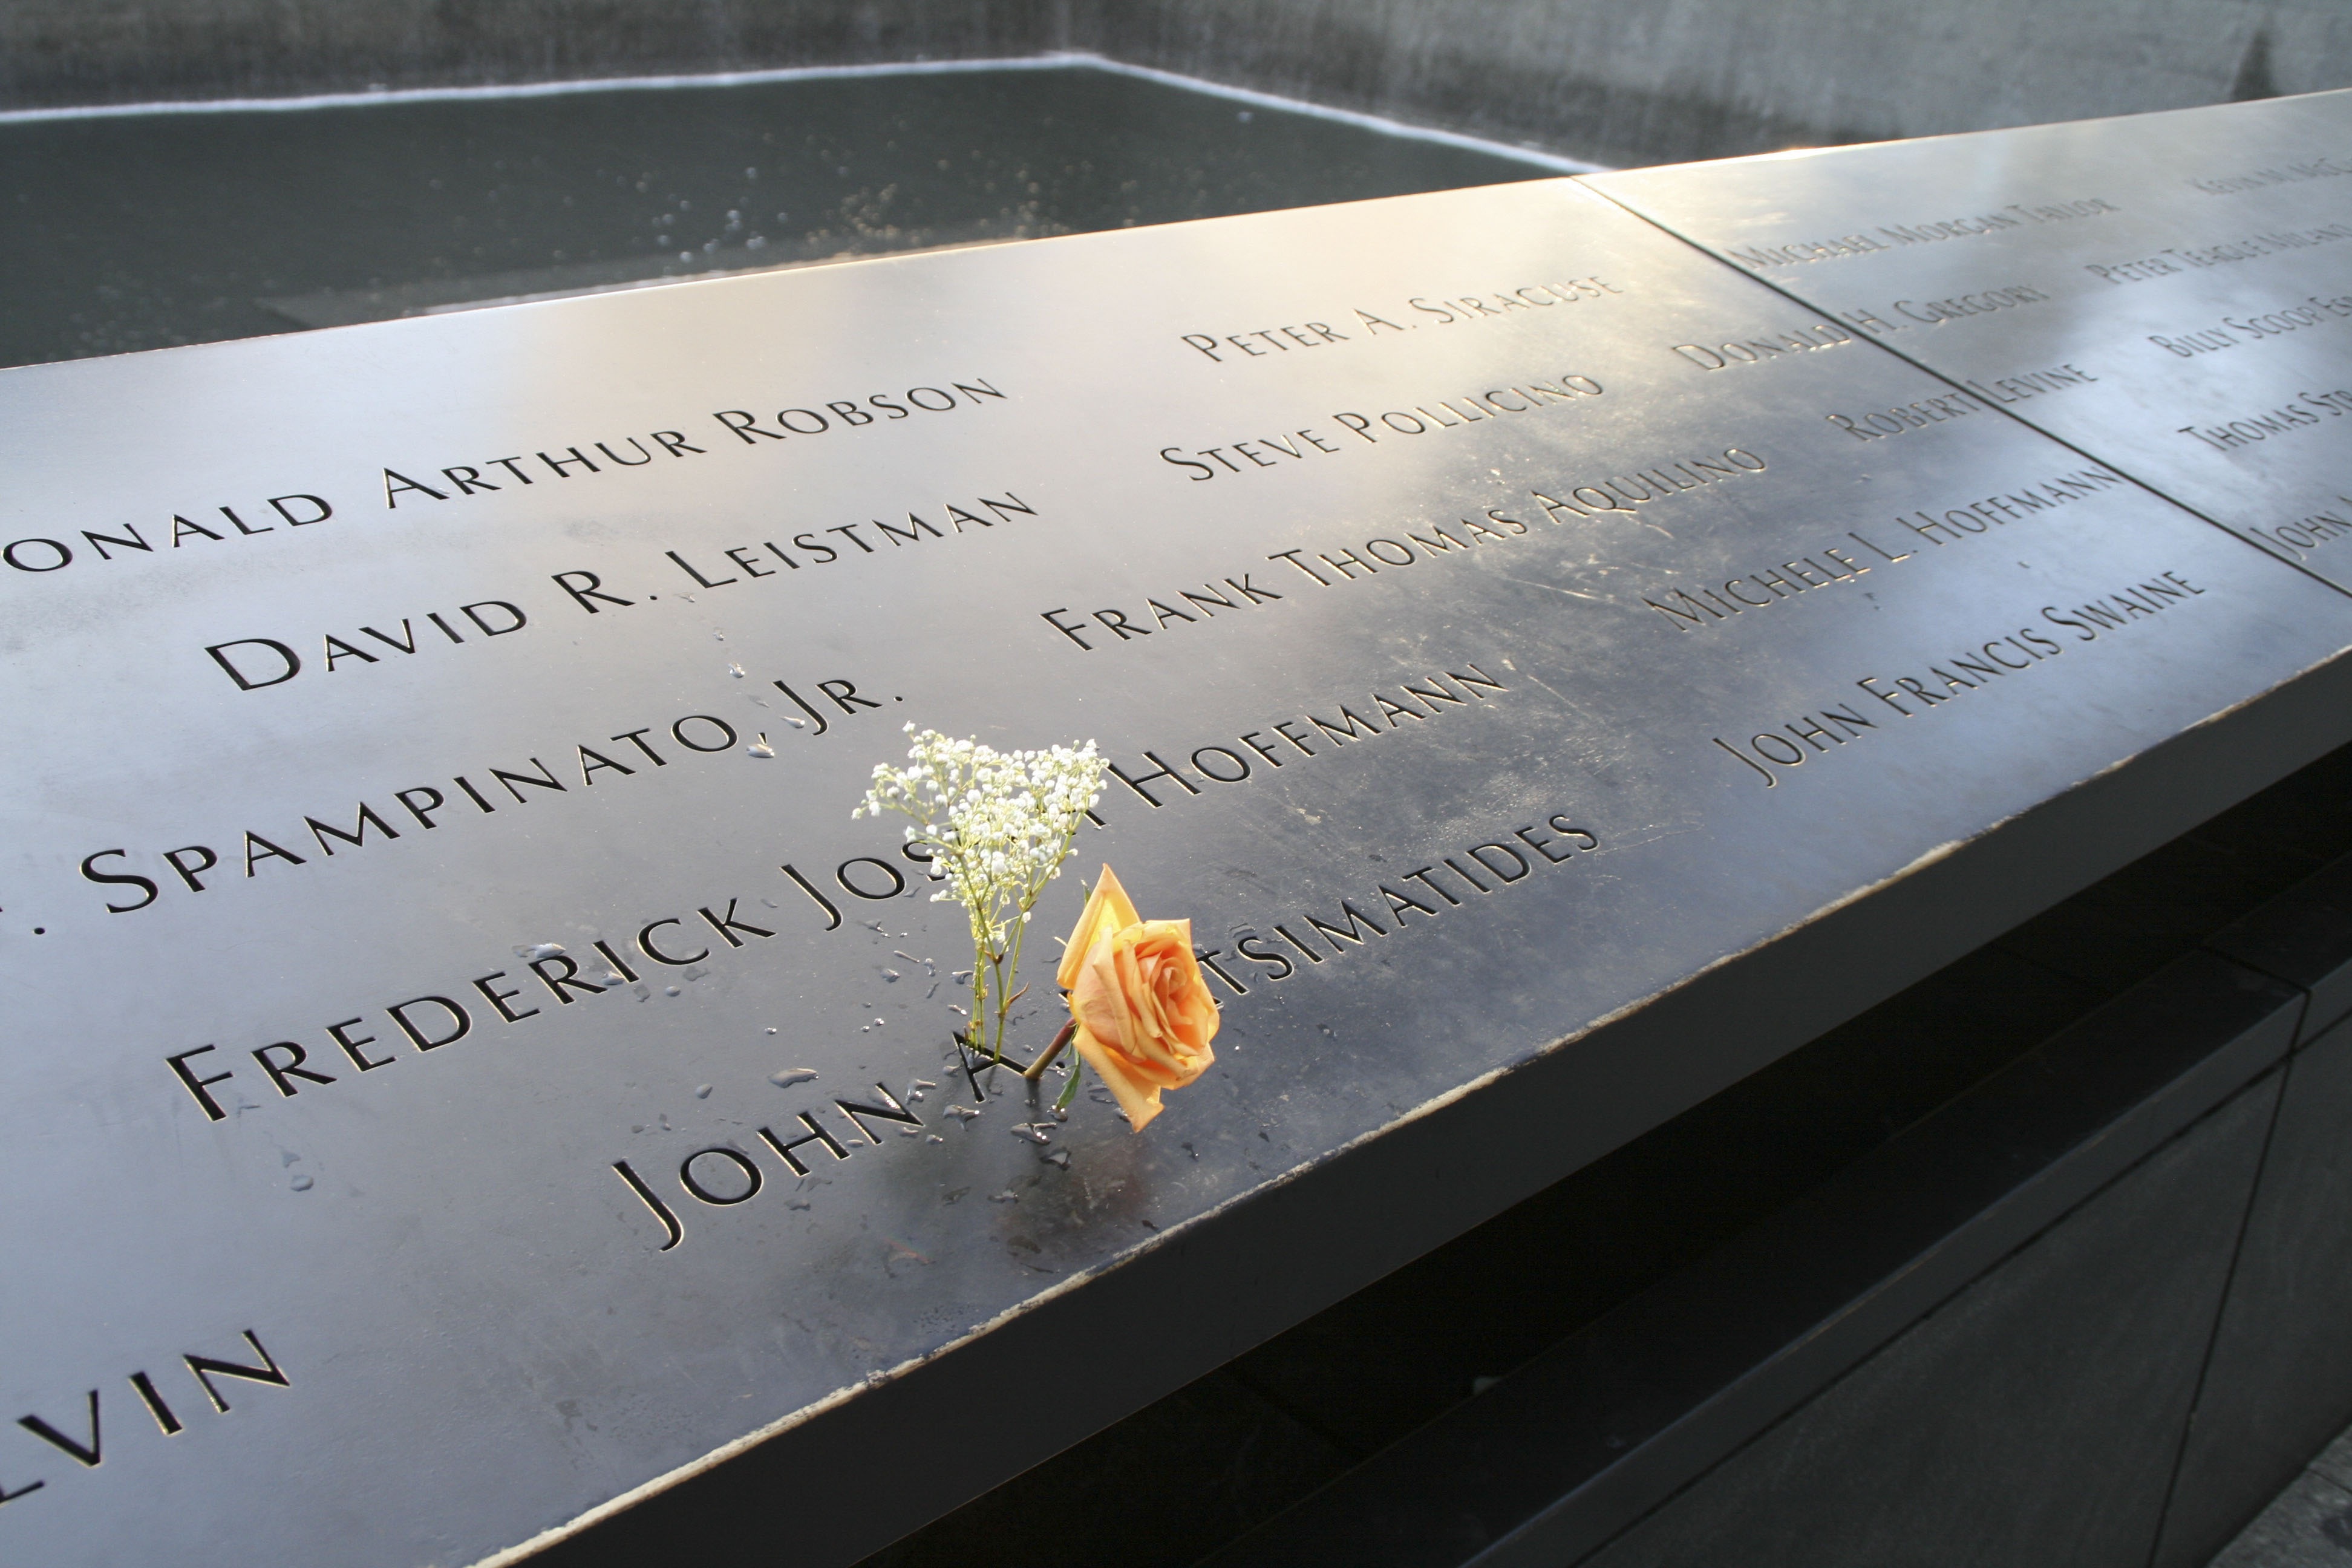
writing, wood, new york, monument, world trade center, memorial, art, design, calligraphy, document, shape, september 11th, terakt